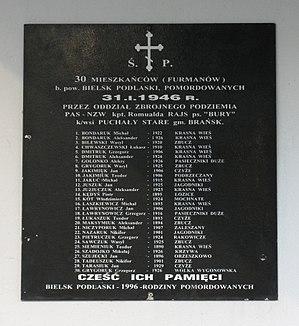
Krasna Wieś est un village de Pologne, situé dans la gmina de Boćki, dans le Powiat de Bielsk Podlaski, dans la voïvodie de Podlachie.